Jürgen Knauss

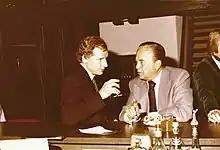
Ray Kroc and Jürgen Knauss

At the beginning of his career, Knauss worked for a printing company in Brazil. After he met Friedrich W. Heye in 1964, he started working as a layout consultant for Heye Verlag. In 1971, Knauss met the founder of McDonald's Ray Kroc in Munich, which led to a 40 year long marketing partnership. Knauss became managing director of the advertising agency Heye & Partner in 1974. In 1984, he was appointed board member of Needham Worldwide (today DDB). After F.W. Heyes death in 1988, Knauss and his wife Claudia took over Heye Verlag in 1989.